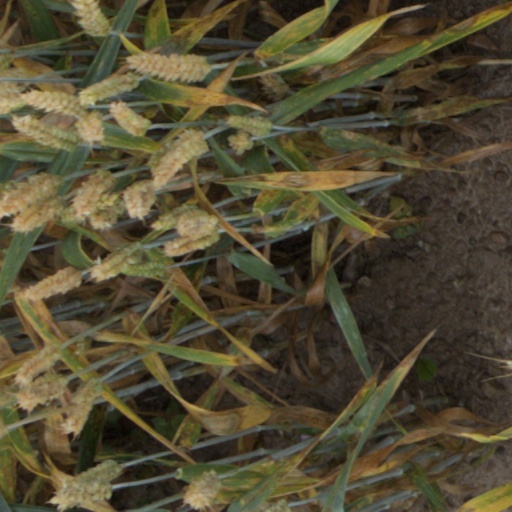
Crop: wheat